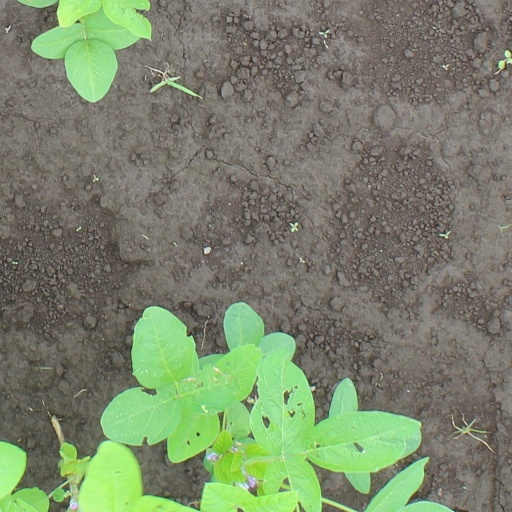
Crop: soybean